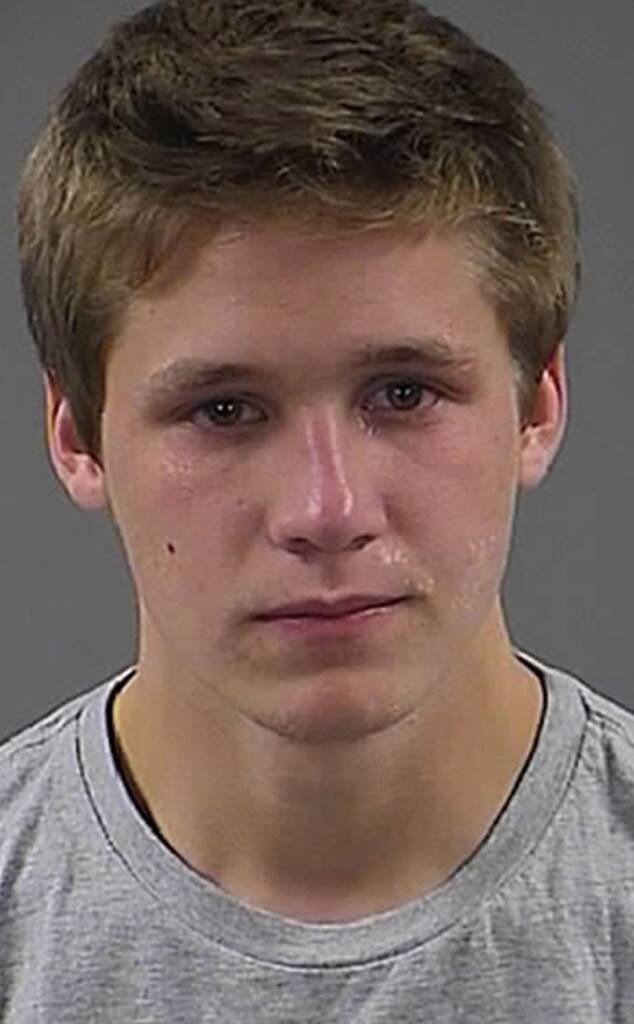
Portrait style: Real Portrait